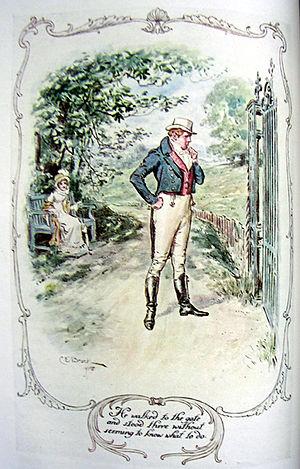
Illustration pour le ch. 10 de Mansfield Park, de Jane Austen. ""Mr Rushworth marcha jusqu'à la grille et se tint là, l'air de ne pas savoir quoi faire"""
Fanny Price est un personnage créé par la femme de lettres britannique Jane Austen. Figure centrale du roman Mansfield Park, publié en 1814, elle est un personnage paradoxal qui ne présente que peu des traits de caractères qu'on attend en général d'une héroïne de roman et que possèdent, à divers degrés, les figures de femmes créées auparavant par Jane Austen : de l'esprit, de l'audace, de l'énergie. Au contraire, elle est frêle, timide, silencieuse, vulnérable, ce qui ne l'empêche pas de montrer, sous sa douceur et sa docilité, de la détermination et un constant refus des compromissions. Issue d'une famille pauvre et élevée par de riches parents qui lui font parfois inconsciemment sentir qu'ils l'ont accueillie par charité, elle se montre reconnaissante de toute marque d'affection à son égard. Persuadée de sa propre insignifiance, elle accepte sa situation subalterne sans se révolter, même si elle en souffre, et se contraint à l'humilité. Et elle triomphe finalement des épreuves sans vraiment agir et sans jamais faire de faux pas.